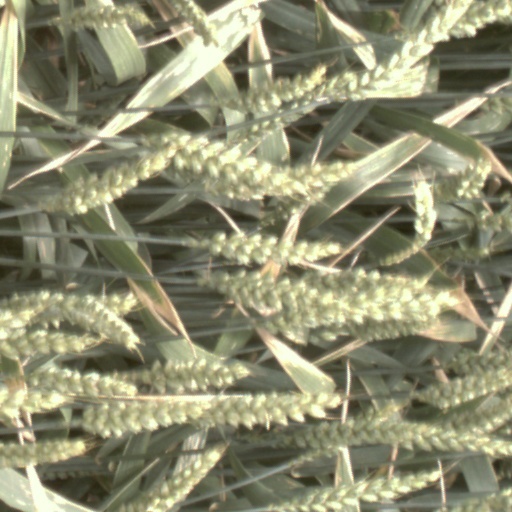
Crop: wheat